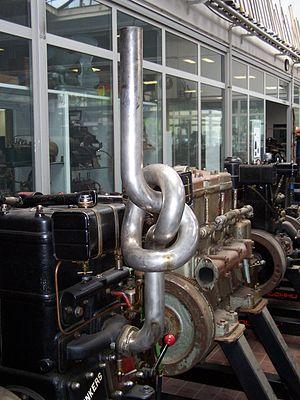
Le moteur à pistons opposés, ou à pistons antagonistes, est un moteur à explosion dans lequel les deux pistons agissent alternativement sur un même cylindre pour faire varier le volume de la chambre de combustion au centre du cylindre. Ce type de moteur a été breveté pour la première fois en 1877 par Ferdinand Kindermann.